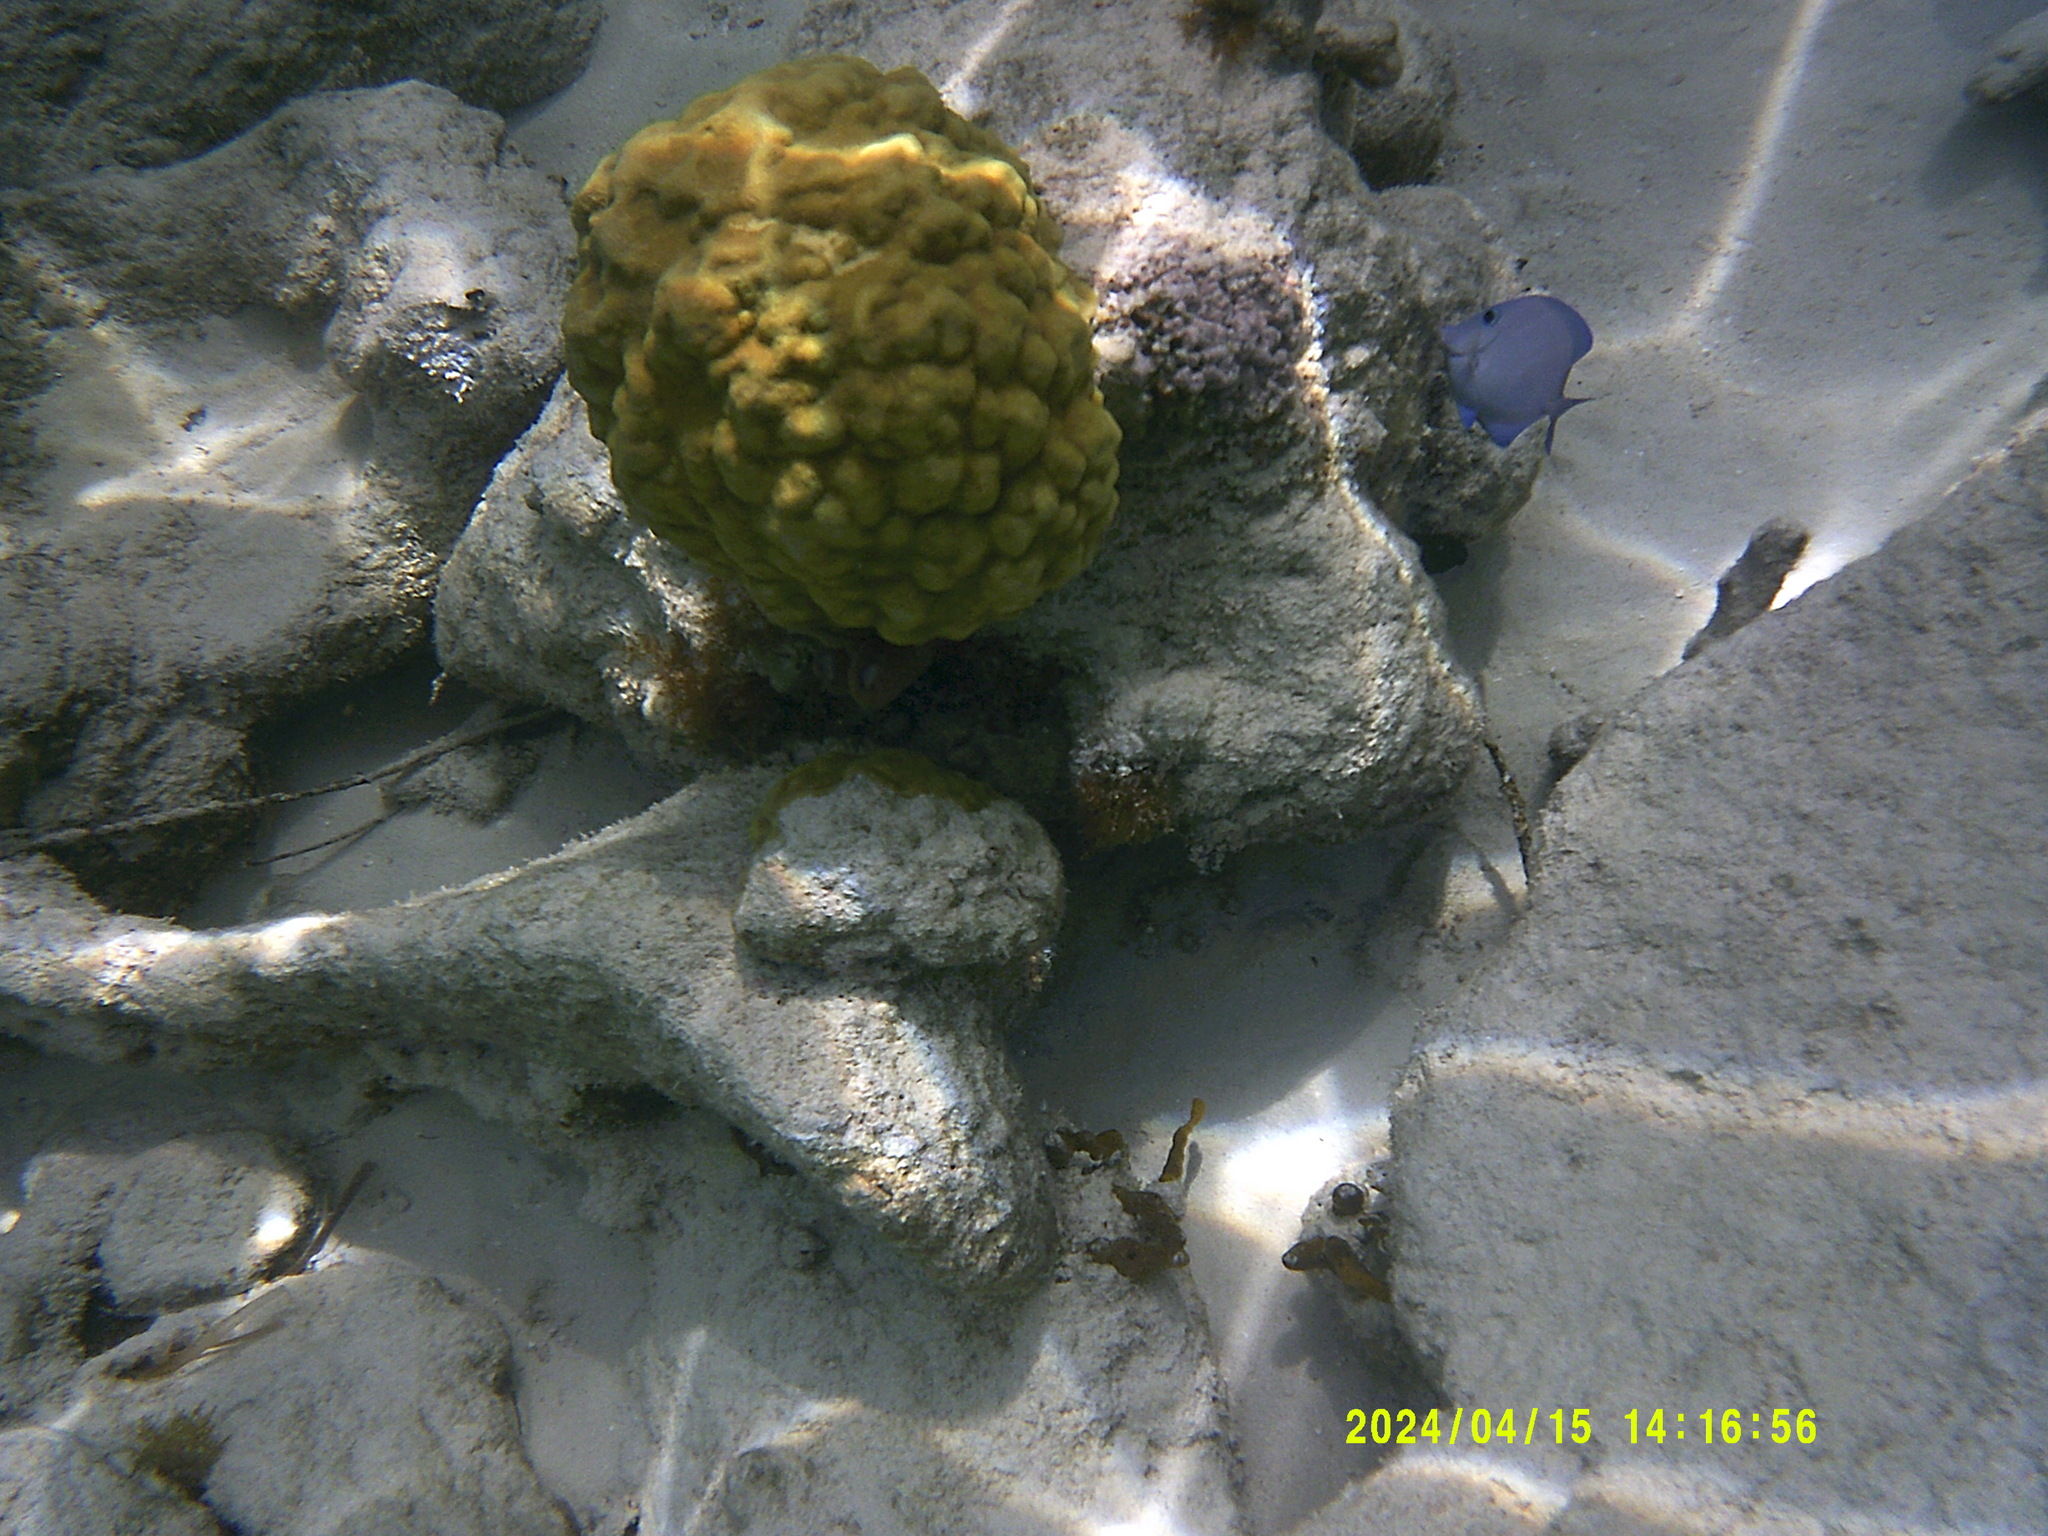
Acanthurus coeruleus (Atlantic Blue Tang)